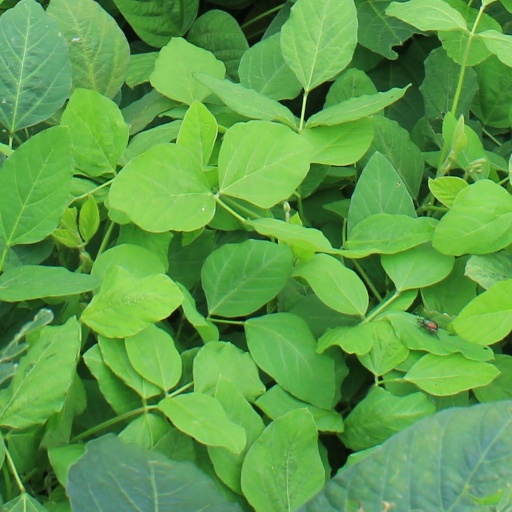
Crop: soybean